Félix Delahaye

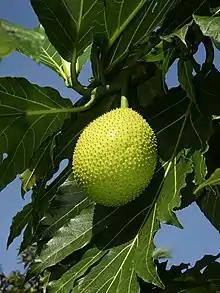

After several weeks of productive botanising in Recherche Bay, in 1793 the expedition ships set sail for Tongatapu (main island in the kingdom of Tonga) where Delahaye had specific instructions to collect quality breadfruit plants for transport to the Isle de France. The plants he selected were maintained in specially designed rectangular wooden chests with drainage holes and a frame that would hold glass or grills to assist temperature regulation. Accordingly, in Tonga he collected 200 breadfruit plants, emulating similar work of David Nelson, gardener-botanist to British Captain Bligh on the Bounty. By the time the French reached Sourabaya in Java only 14 plants survived and this was reduced to 10 when Delahaye moved to Semarang about another 300 kilometres away. By careful care and layering (a means of propagation) he managed to double the number of plants before leaving Java in January 1797 for the Isle de France on the frigate . He then cared for the plants at sea eventually delivering them to Jean-Nicolas Céré at the Jardin des Pamplemousses on the Isle de France. Here they prospered under his care until he returned to France. Thanks to Delahaye's careful husbandry the breadfruit was subsequently successfully introduced to the French West Indies. Between March and April 1797 on the Isle de France he had collected 280 separately numbered plant specimens and these were added to his specimens and seed collected in Java and seed collected in Australia. When he left the island in May 1797 among his collections were a selection of live ornamental plants that he had collected from gardens on the Isle de France.